Verónica Echegui

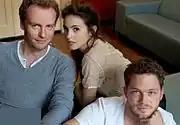
Echegui together with fellow cast members of "&Me" Mark Waschke and Teun Luijkx

In 2009, she caught the eye of the British public in the "Mighty Boosh" film spin-off "Bunny and the Bull". Starring alongside Boosh mainstays Noel Fielding, Simon Farnaby and Julian Barratt, she played a foul-mouthed waitress caught up in a bizarre, hallucinogenic road trip involving a kidnapped stuffed bear, deranged tramps and dogs.